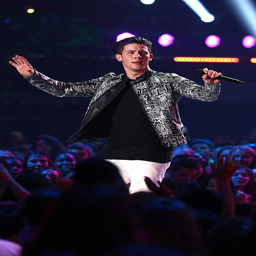
pop artist performs on stage during awards held .